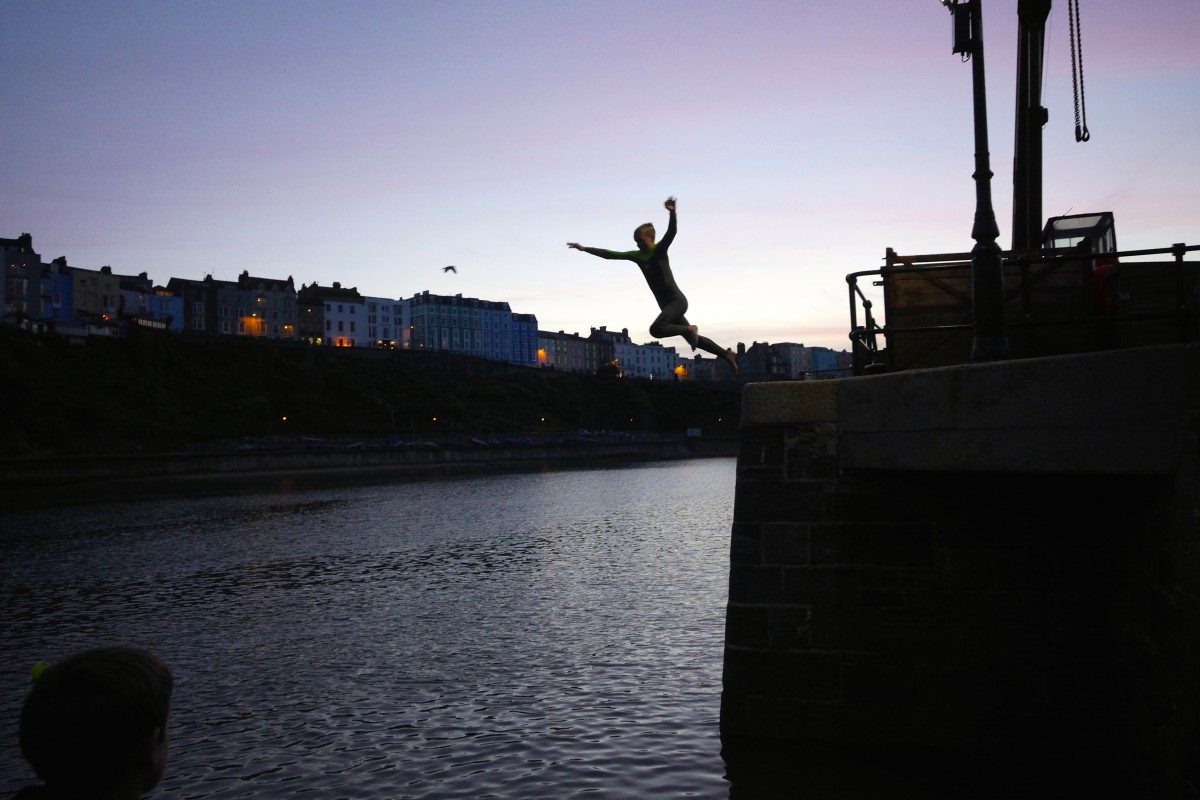
Tags: silhouette, sunset, photography, morning, dusk, evening, reflection, waterway, sports, atmosphere of earth